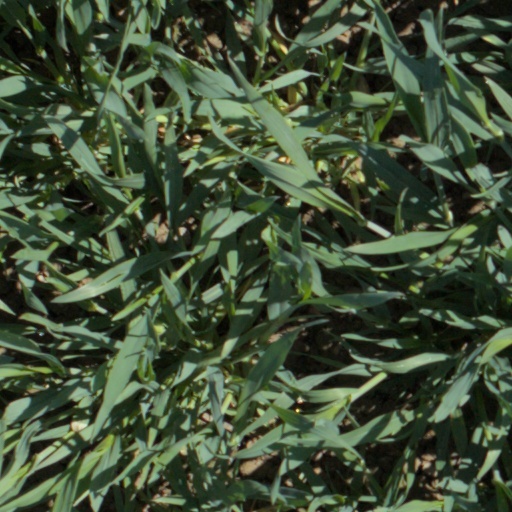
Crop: wheat